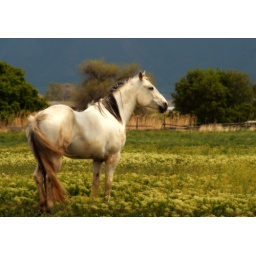
White horse in field near palmyra and river